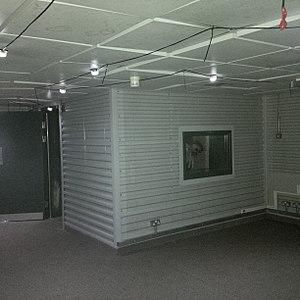
Le Wartime Broadcasting Service était un service de la BBC destiné à être diffusé au Royaume-Uni soit après une attaque nucléaire, soit si un attentat à la bombe classique détruisait les installations de la BBC lors d'une guerre conventionnelle.